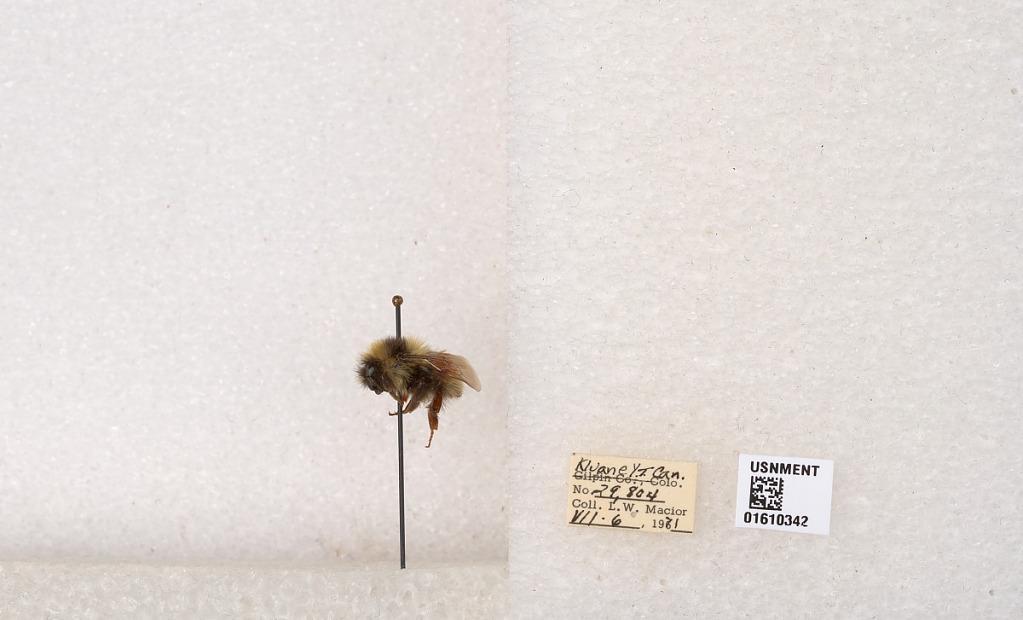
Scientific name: Bombus (Pyrobombus) sylvicola Kirby
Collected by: L. Macior
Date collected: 1971-7-6
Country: Canada
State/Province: Yukon Territory
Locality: Kluane National Park and Reserve
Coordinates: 60.7493, -139.504